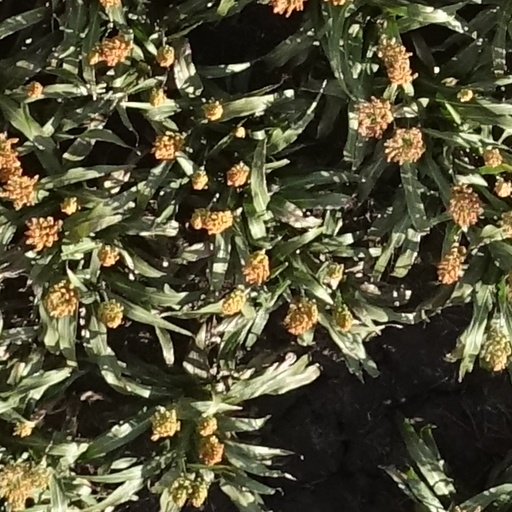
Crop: sorghum